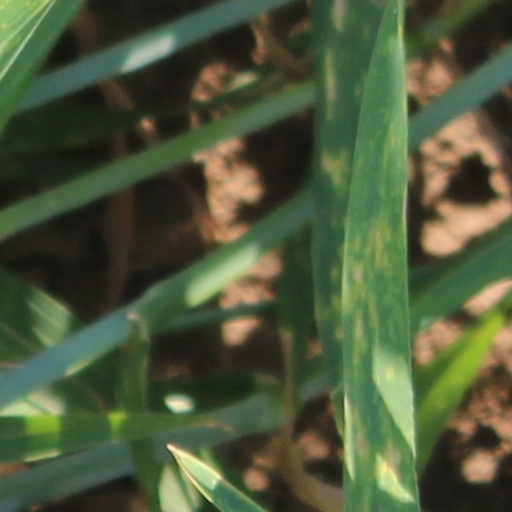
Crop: wheat